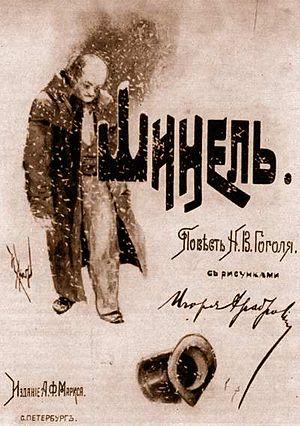
Le Manteau est une nouvelle fantastique de Nicolas Gogol publiée en 1843.
Igor Emmanouïlovitch Grabar est un peintre, un historien d'art et un muséologue soviétique né le 13 mars 1871 à Budapest et décédé le 16 mai 1960 à Moscou.